Historic West Adams

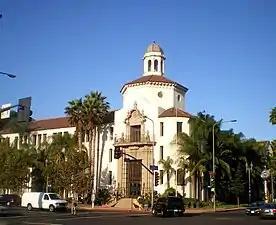
Automobile Club of Southern California building, 2008

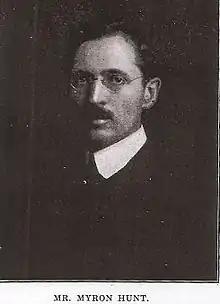
Architect Myron Hunt

West Adams is one of the oldest neighborhoods in Los Angeles, with most of its buildings erected between 1880 and 1925, including the William Andrews Clark Memorial Library. West Adams was developed by railroad magnate Henry E. Huntington and wealthy industrialist Hulett C. Merritt of Pasadena. It was once the wealthiest district in the city, with its Victorian mansions and sturdy Craftsman bungalows home to Downtown businessmen and professors and academicians at the University of Southern California.